Chastreix

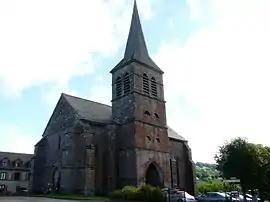
The church in Chastreix

Chastreix is a commune in the Puy-de-Dôme department in Auvergne-Rhône-Alpes in central France.